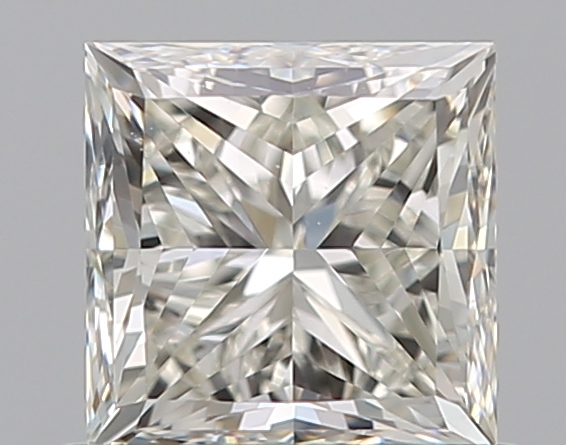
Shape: princess
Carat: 0.71
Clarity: VVS1
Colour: J
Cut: VG
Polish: EX
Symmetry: VG
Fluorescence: F
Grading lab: GIA
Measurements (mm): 4.68 x 4.65 x 3.51